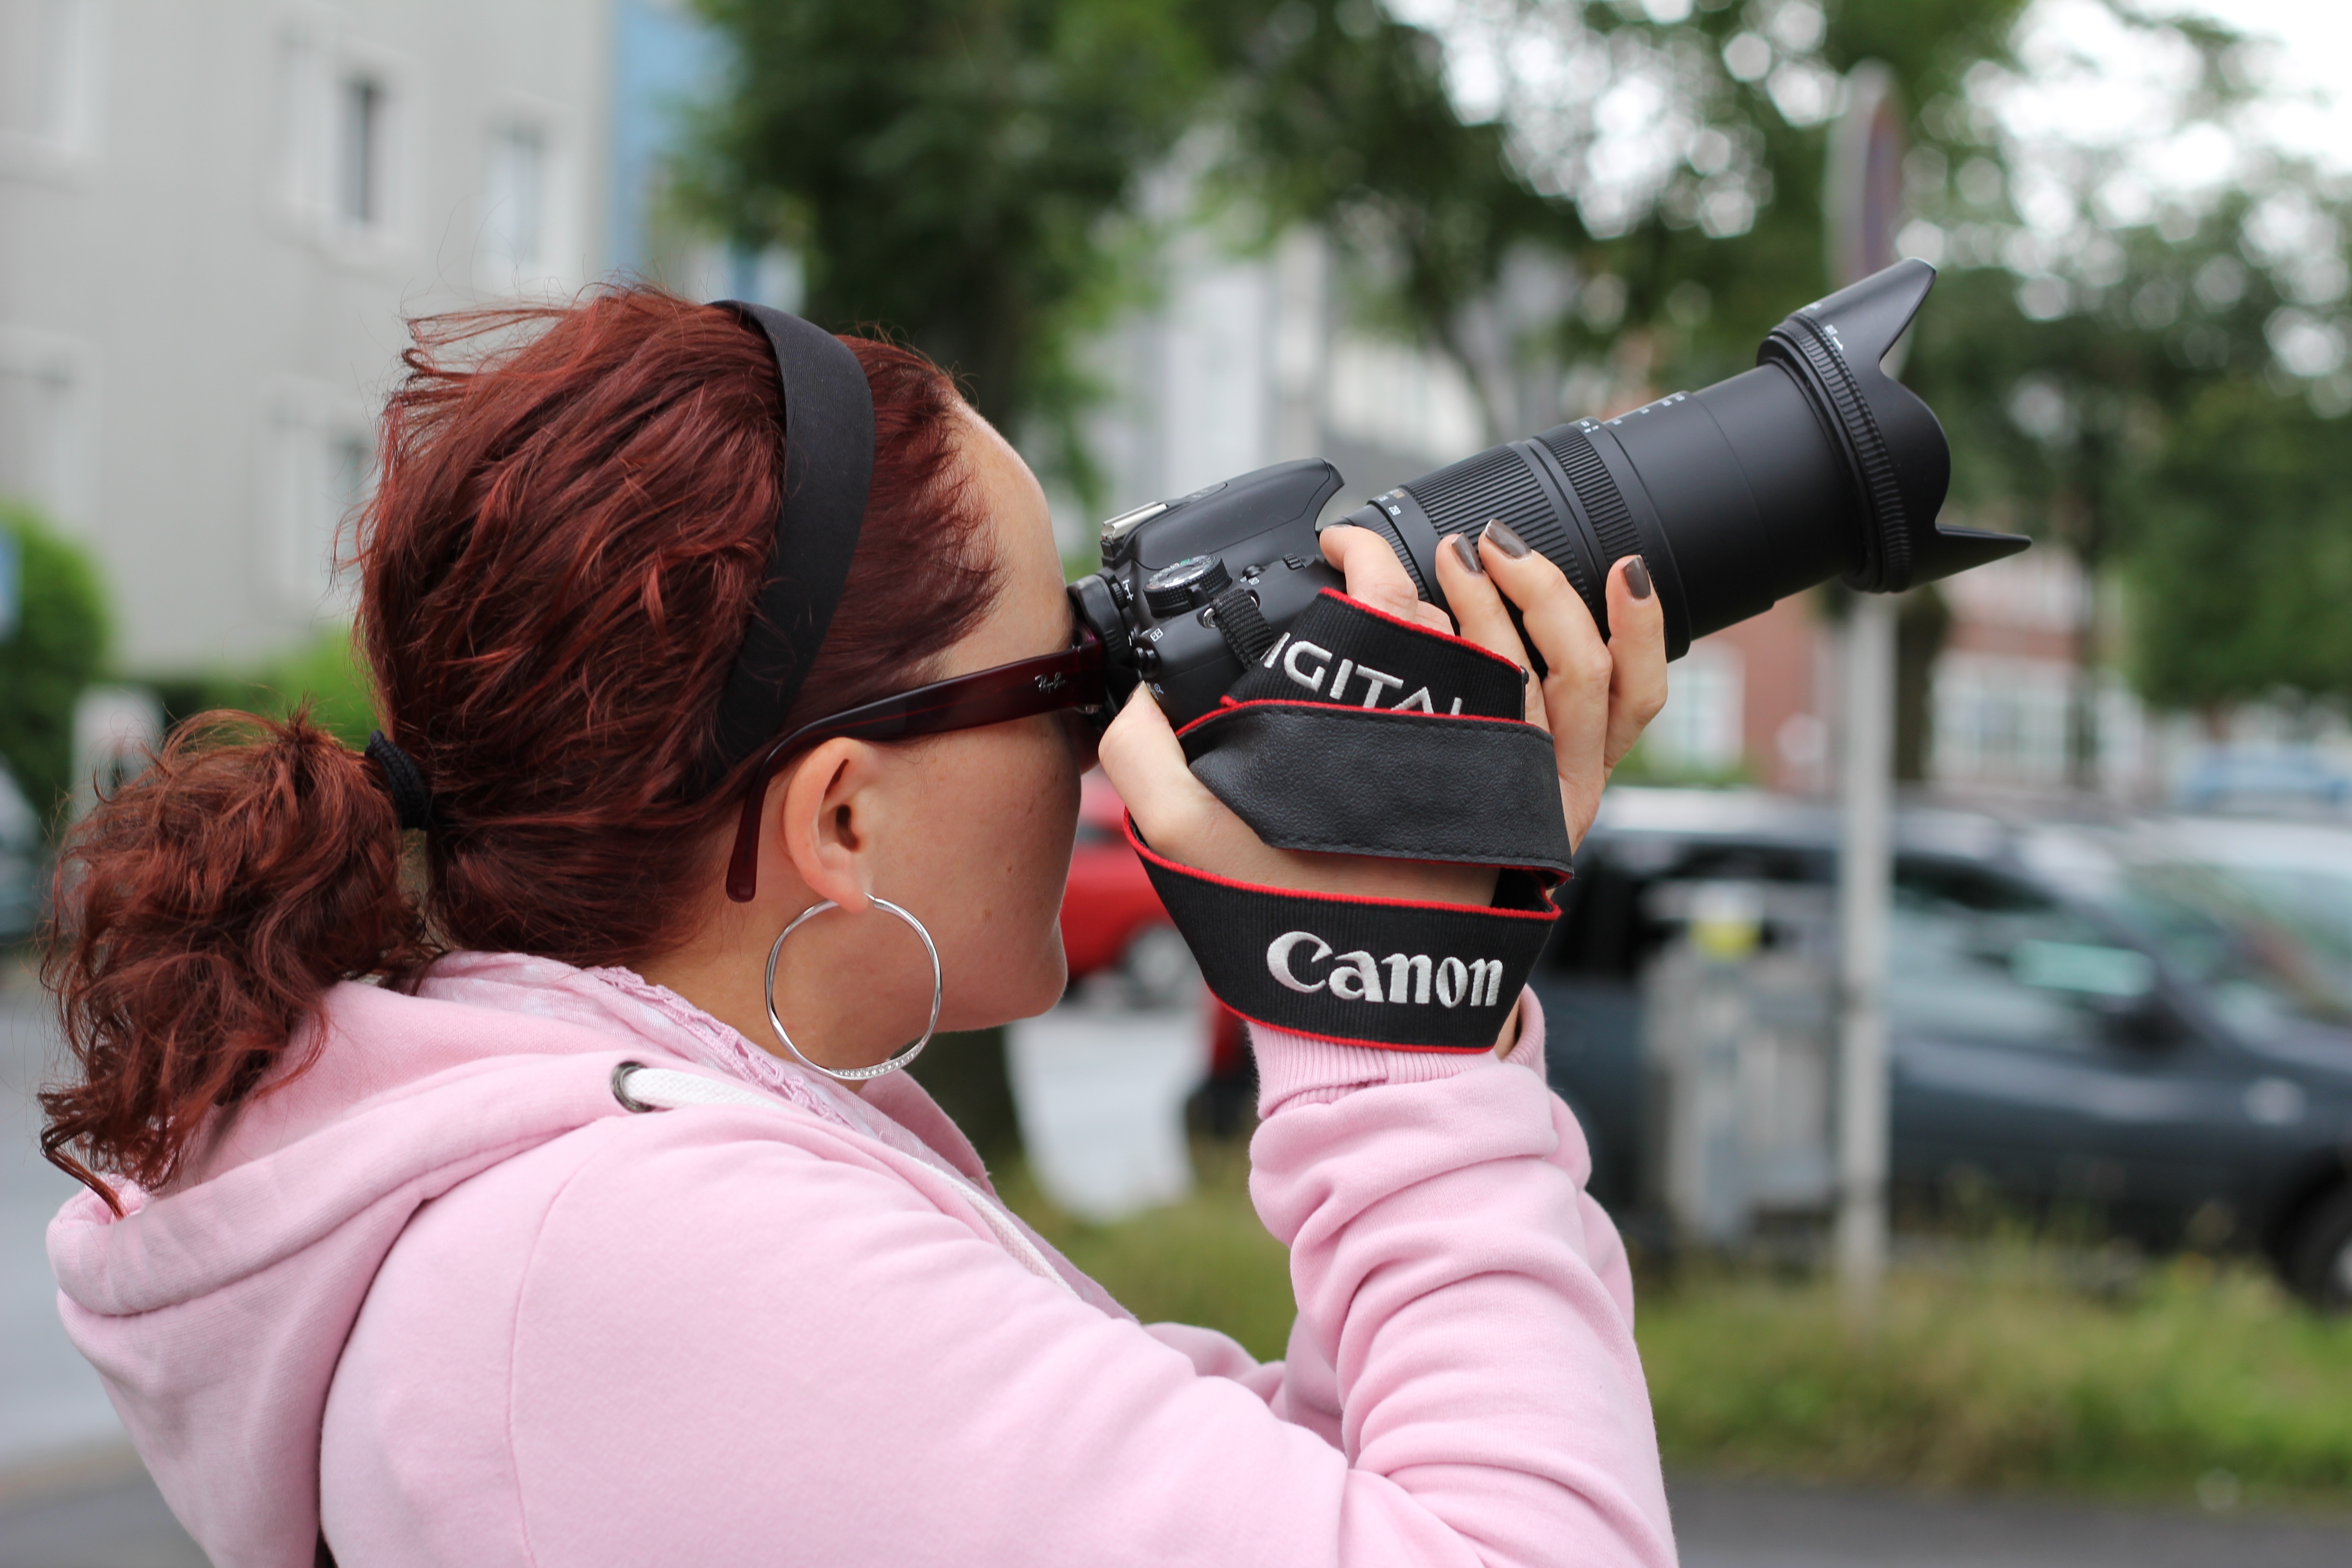
camera, photography, photographer, spring, lens, photograph, interaction, reporter, photo tourists, take a snapshot, camera operator